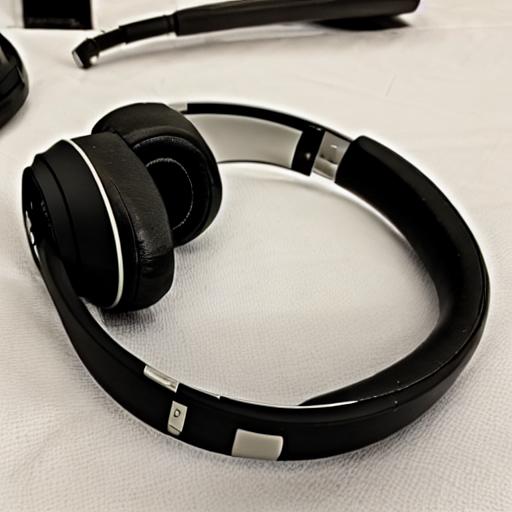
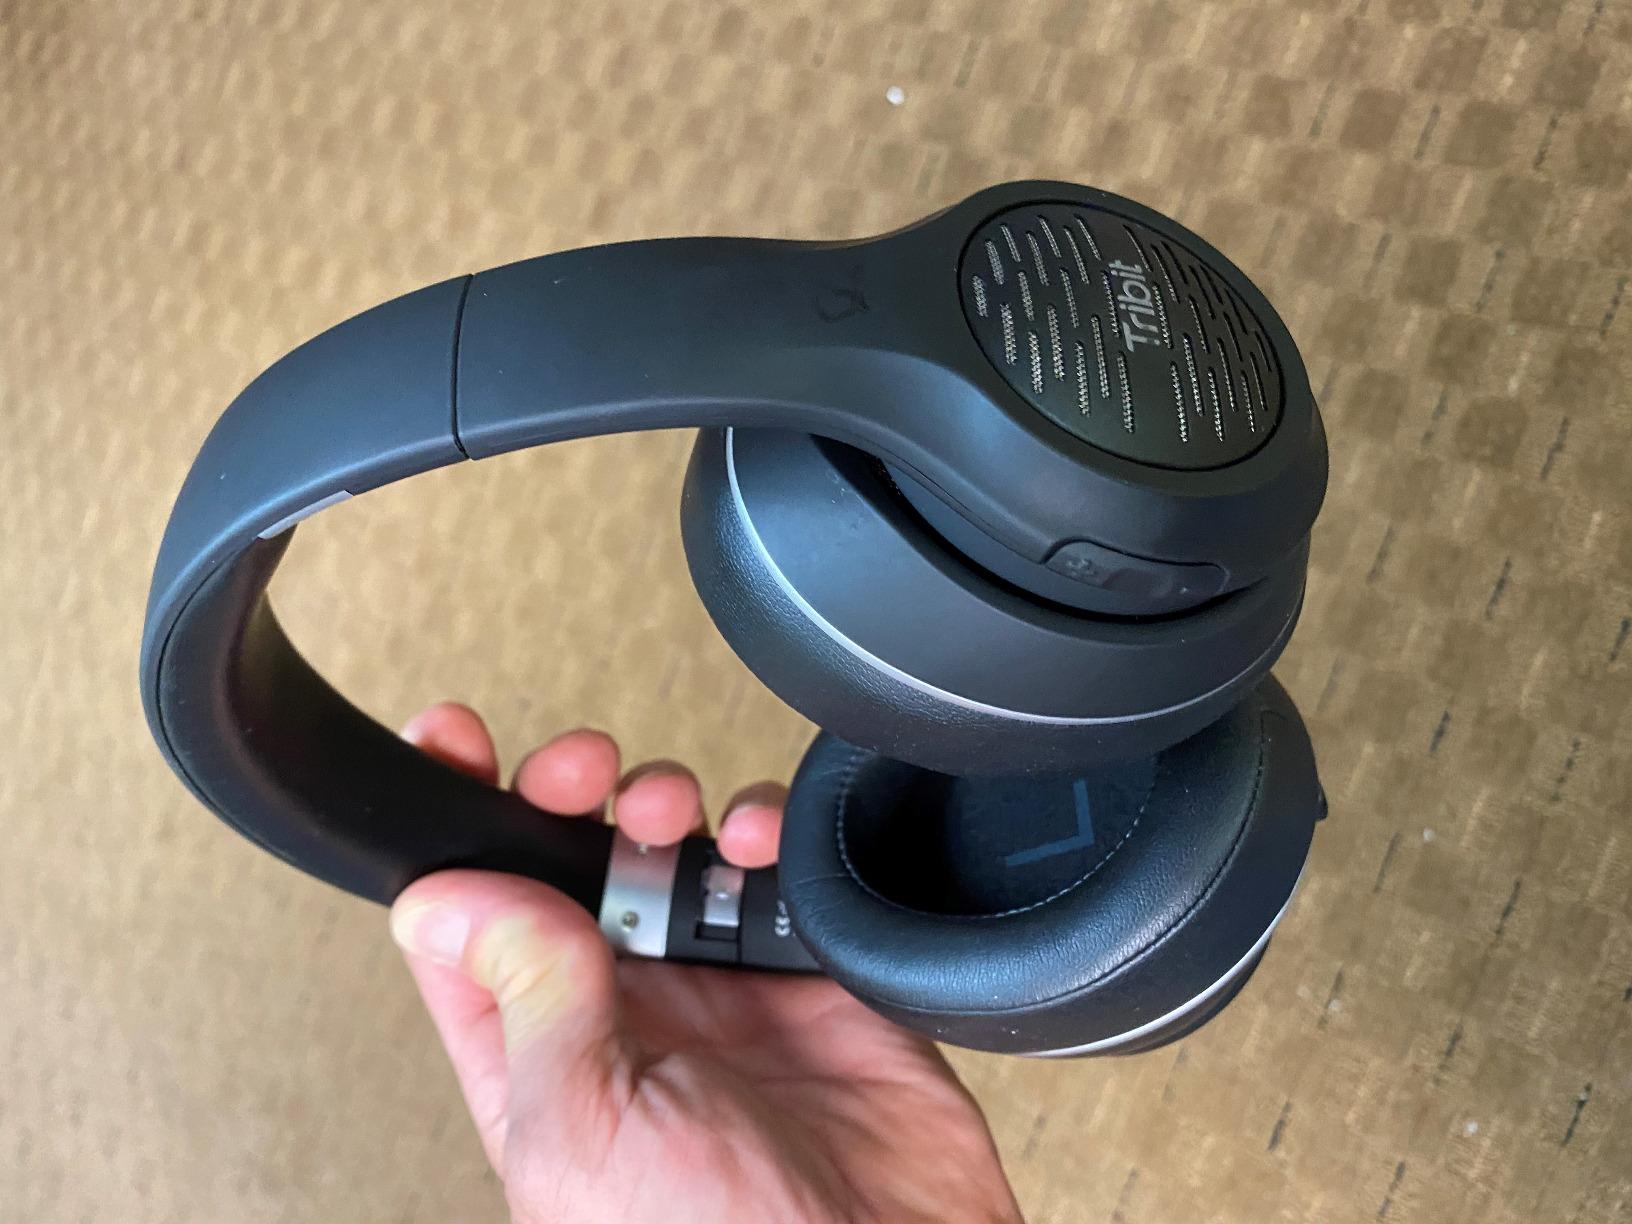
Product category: headphones
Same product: no